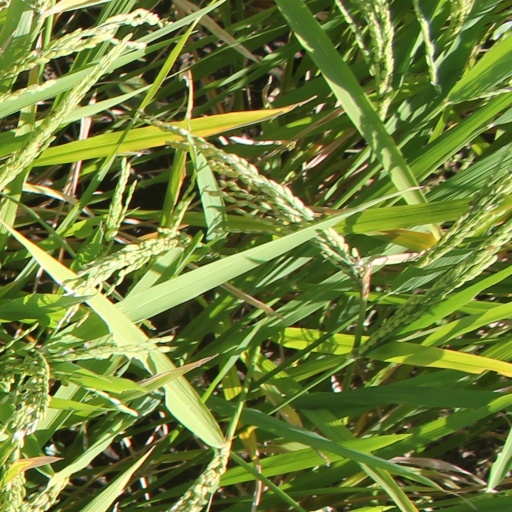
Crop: rice